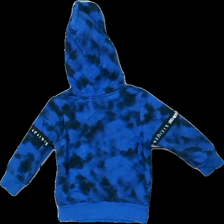
View: back
Type: Hoodie
Category: Children
Brand: Not in the list
Brand text on label: D.M.D
Colors: Blue, Black, White
Material: ?
Pattern: Other
Cut: Regular
Size: 92
Season: All
Damage location: middle center
Price range: 50-100
Recommended usage: Reuse
Description: tie-dye mönstrad hoodie med text på